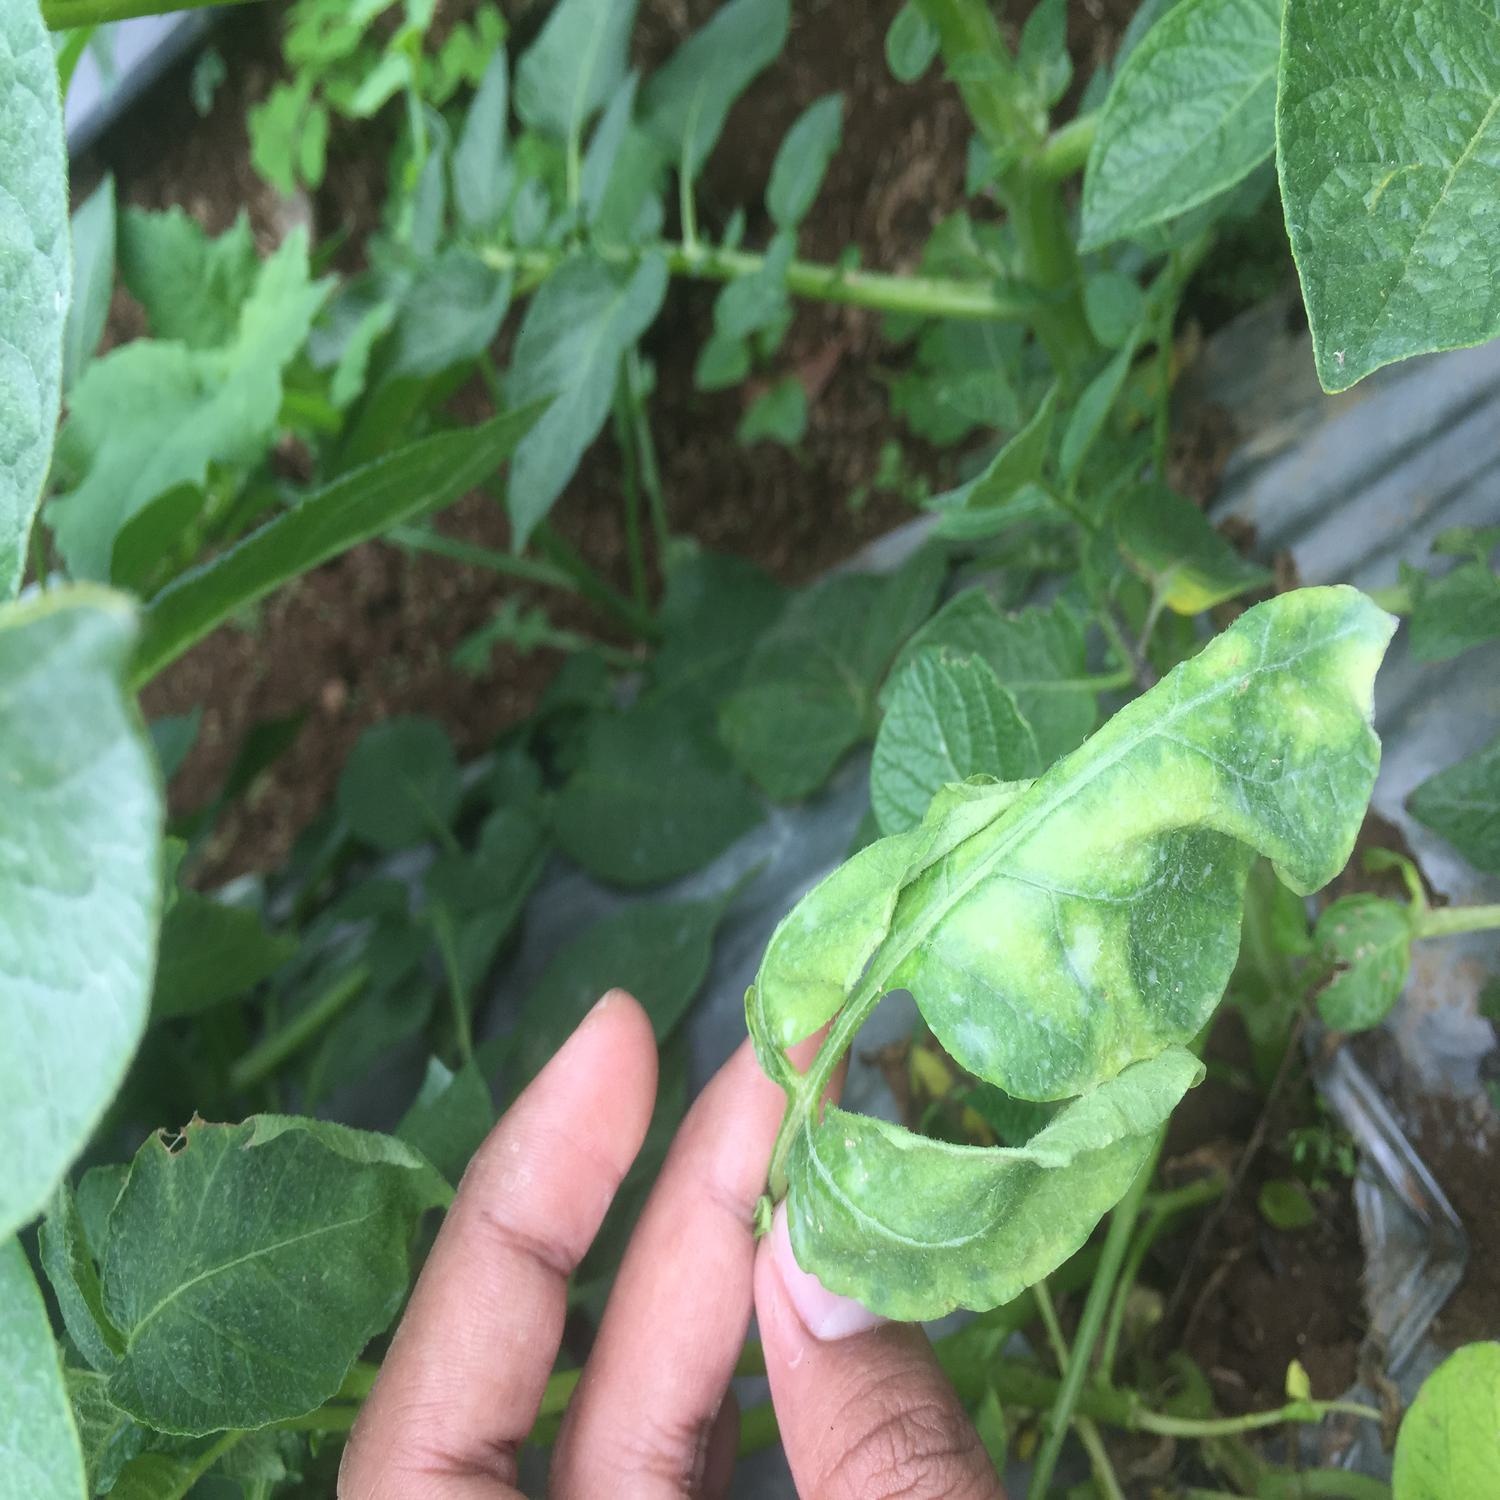
Etiqueta: Virus